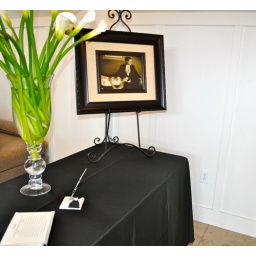
Beautiful photo of the bride and groom at their sign in table in South Jordan.